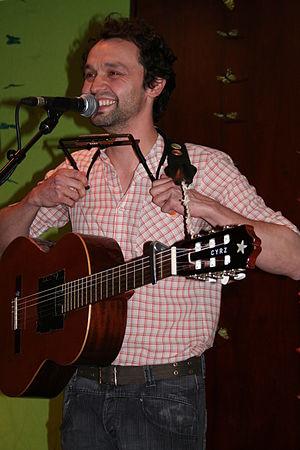
Show-case avec Cyrz organisé par la Fnac Italie (Paris, France) pour la sortie de l'album Un morceau de mon avenir.
Cyrz, de son vrai nom Cyrille Paraire, est un auteur, compositeur et interprète français, né à Montéléger, dans la Drôme. C'est un ami des membres de Dionysos.